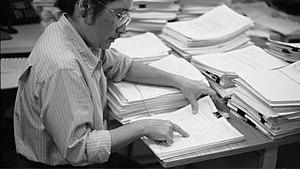
Dans les disciplines scientifiques, l'évaluation par les pairs désigne l'activité collective des chercheurs qui jugent de façon critique les travaux d'autres chercheurs. Cette évaluation peut porter sur :